Summit

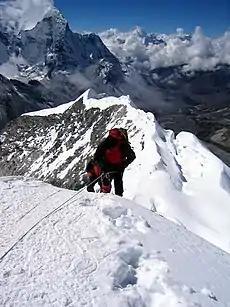
A climber taking the final few steps to the summit of Imja Tse (Island Peak) in Nepal, 2004

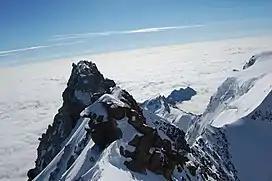
View from the summit of Switzerland's highest peak, Monte Rosa

A summit is a point on a surface that is higher in elevation than all points immediately adjacent to it. The topographic terms acme, apex, peak (mountain peak), and zenith are synonymous.